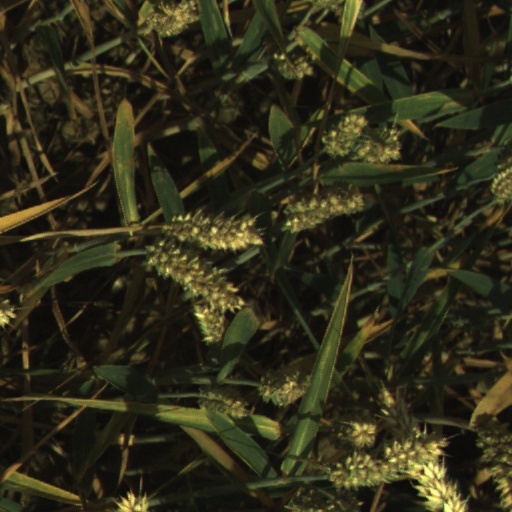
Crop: wheat